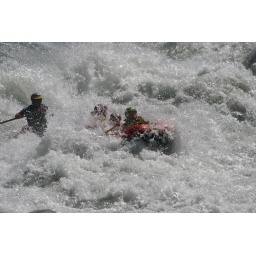
our boat fighting in the river